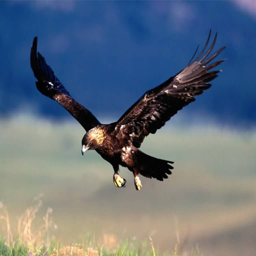
golden eagle - coming in for a landing .